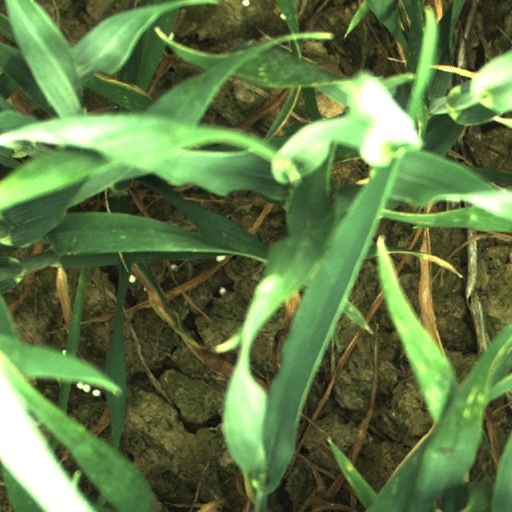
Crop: wheat